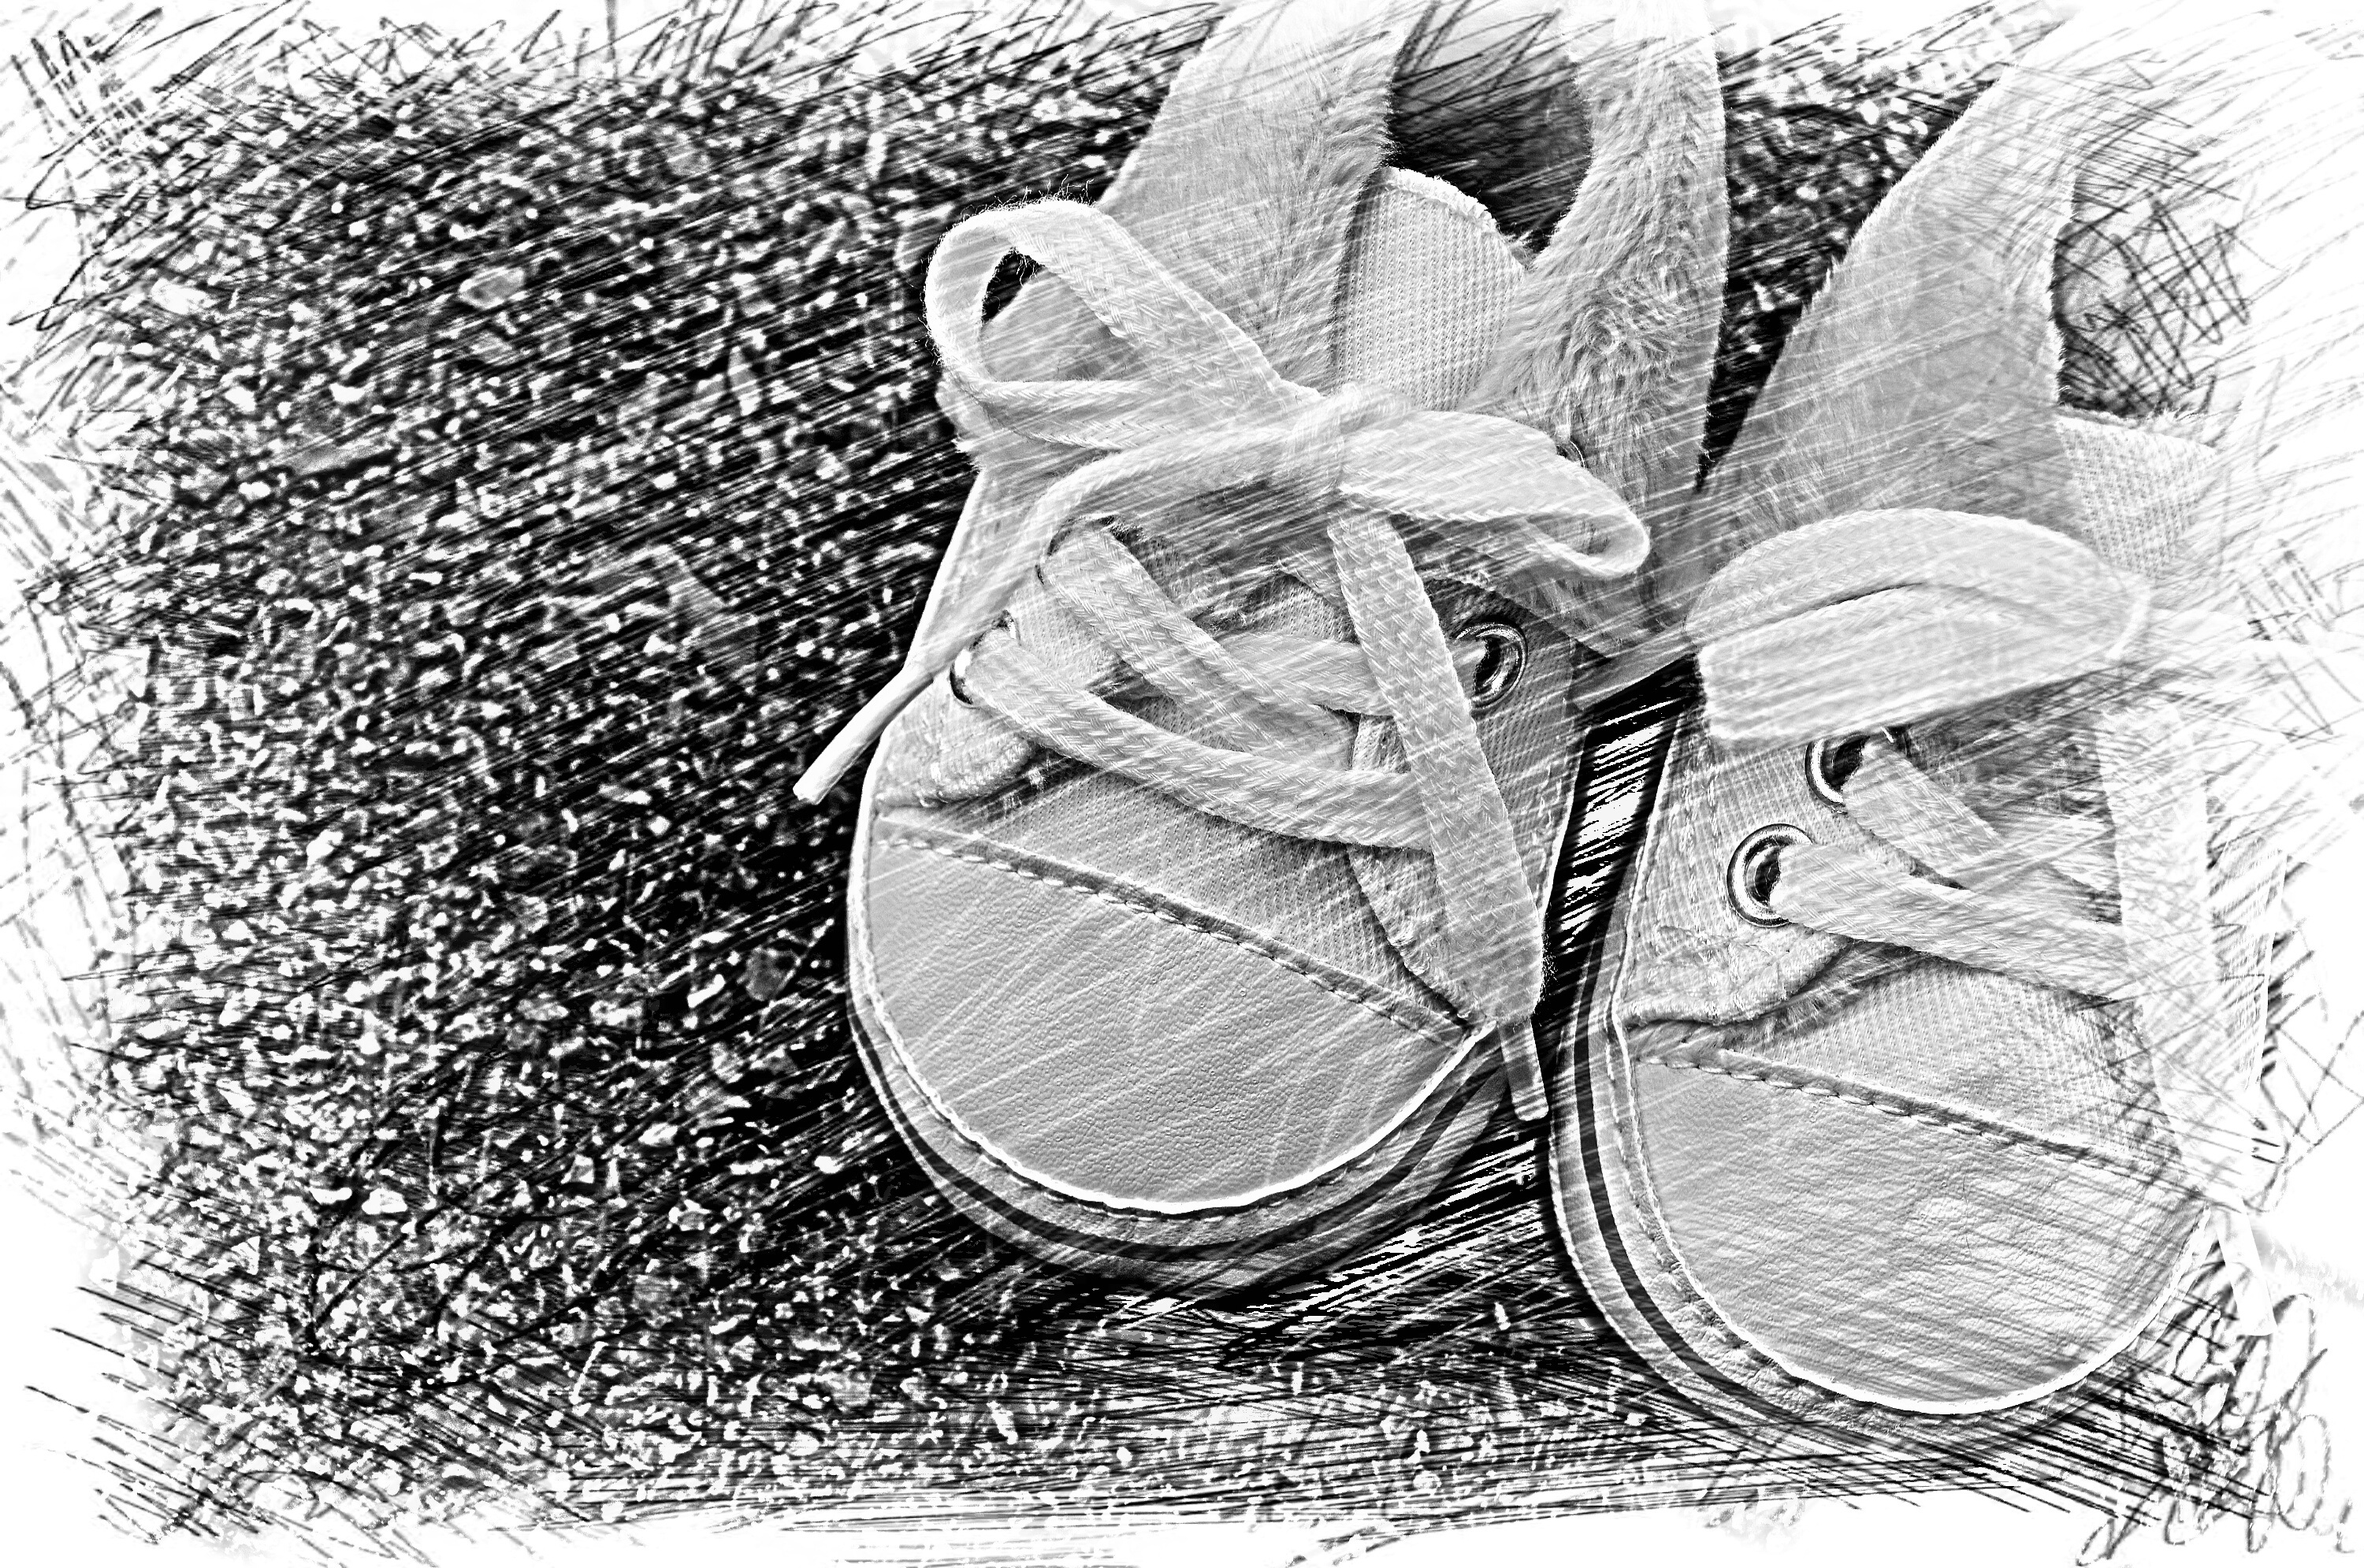
black and white, cute, small, monochrome, baby, shoes, sketch, drawing, illustration, footwear, greeting card, charming, baby shoes, children's shoes, monochrome photography